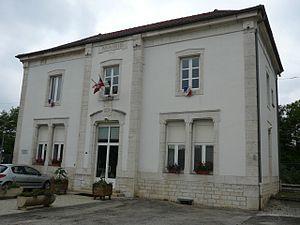
Gare de Dannemarie-Velesmes, vue côté cour
Velesmes-Essarts est une commune française située dans le département du Doubs en région Bourgogne-Franche-Comté. Les habitants se nomment les Velesmois et Velesmoises.
Dannemarie-sur-Crète est une commune française située dans le département du Doubs en région Bourgogne-Franche-Comté.
La gare de Dannemarie - Velesmes est une gare ferroviaire française de la ligne de Dole-Ville à Belfort, située sur le territoire de la commune de Dannemarie-sur-Crète, proche de Velesmes-Essarts, dans le département du Doubs en région Bourgogne-Franche-Comté.